Indiana Jones

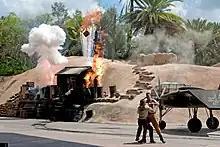
Action on the set of the "Indiana Jones Epic Stunt Spectacular!"

Prior to Disney's acquisition, George Lucas collaborated with Walt Disney Imagineering on several occasions to create "Indiana Jones" attractions for Disney Experiences worldwide. "Indiana Jones"-themed attractions and appearances at Disney theme parks include: